Adolph Budde

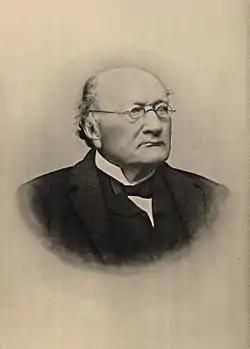

Jan Adolph Budde (25 November 1811 – 3 April 1906) was a Norwegian educator, a pioneer in agriculture education in Norway. He was born in Fredriksvern. He headed the agricultural school in Austrått in Høyland from 1844 to 1876. From 1858 to 1863 he was mayor of Høyland. He was decorated Knight of the Order of St. Olav in 1877.